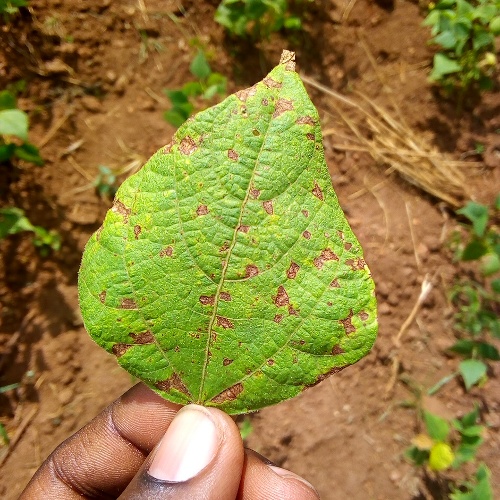
Leaf condition: angular_leaf_spot